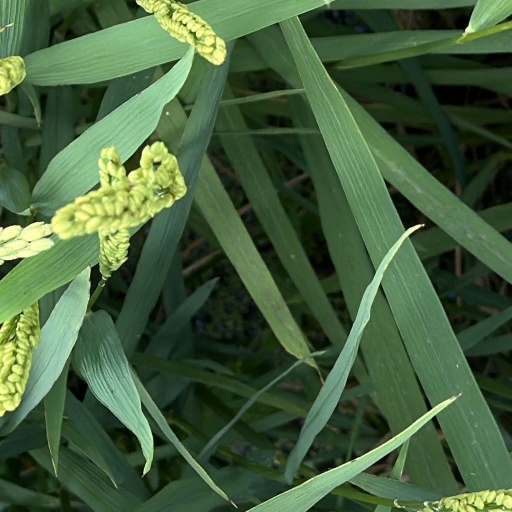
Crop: rice